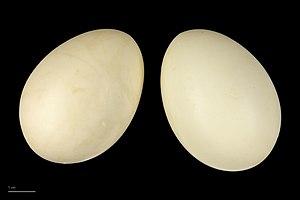
Le Canard souchet est une espèce de canards barboteurs et « filtreurs » qui se reproduit dans les zones septentrionales de l'Eurasie et dans la plupart de l'Amérique du Nord. Il est accidentel en Australie. Habituellement placé dans le genre Anas, cette espèce, assez différente du canard colvert, est placée avec d'autres espèces aux ailes bleues dans le genre Spatula par certains auteurs.